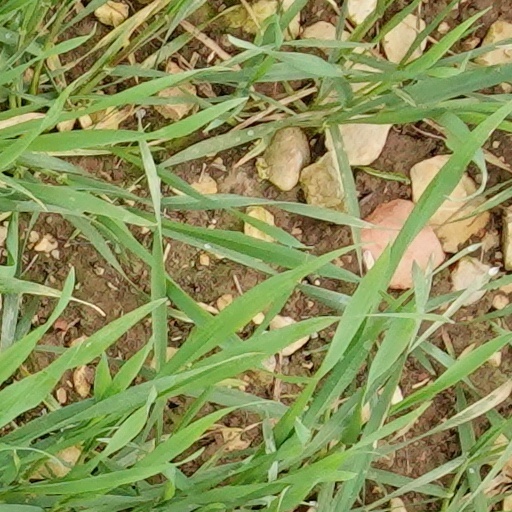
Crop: wheat